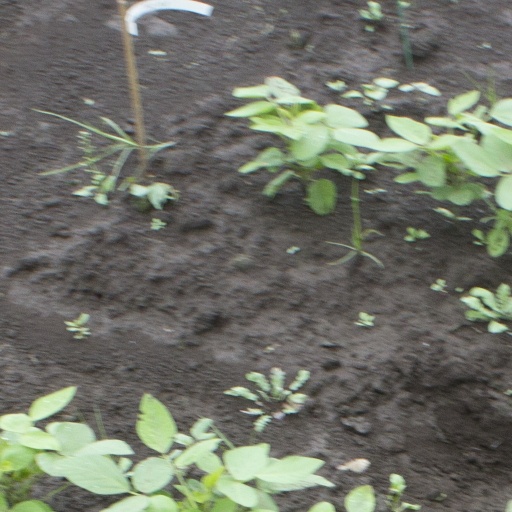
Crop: soybean